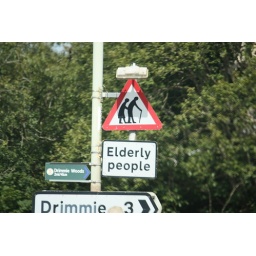
A sign posted at a litlle community in the middle of the mountains in Ireland on the way to visit the Loch Nest